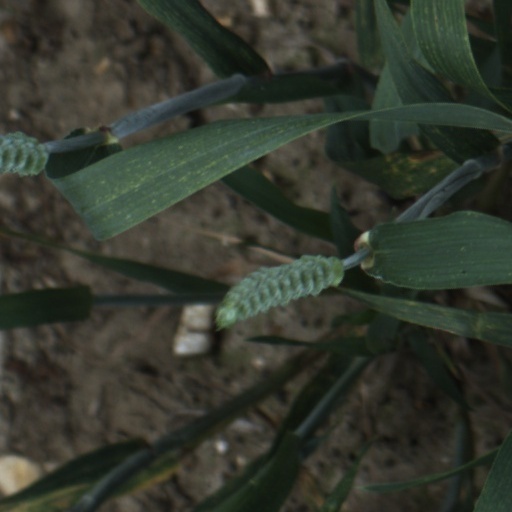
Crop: wheat